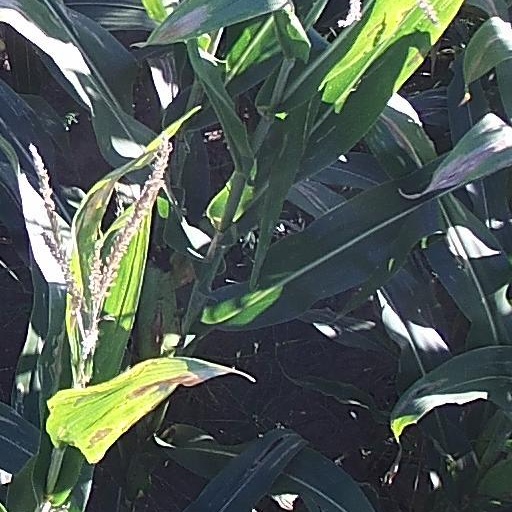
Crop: maize; corn